Rosa Fiveash

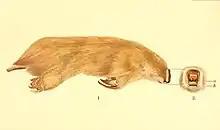

After visiting Victoria in the 1880s to enhance her china painting technique and learn the firing process, Fiveash returned to the art school in Adelaide where she taught this technique from 1894 to 1896. She pioneered china painting in Adelaide, attending to all the stages of the technique process. During the Victorian era china painting was fashionable in England and many homes had a china cabinet. Even after 1896, when the fashion for china painting faded away and the class was abandoned, Fiveash continued making pieces in this technique for several decades into the twentieth century.